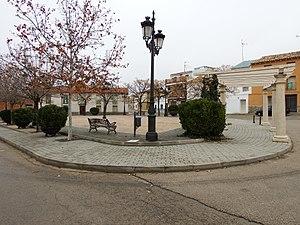
Villar de Cañas est une commune espagnole de la province de Cuenca, dans la communauté autonome de Castille-La Manche.